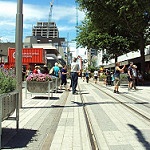
Label: street